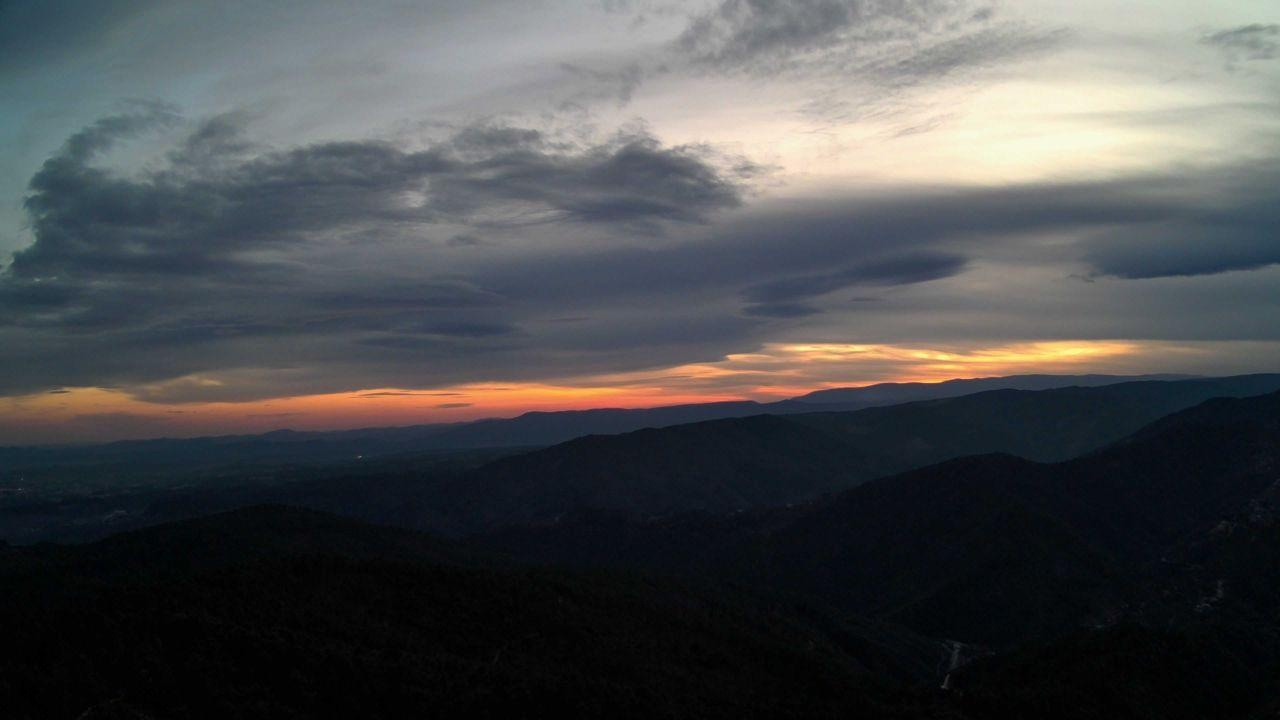
Fire: no
Smoke: yes